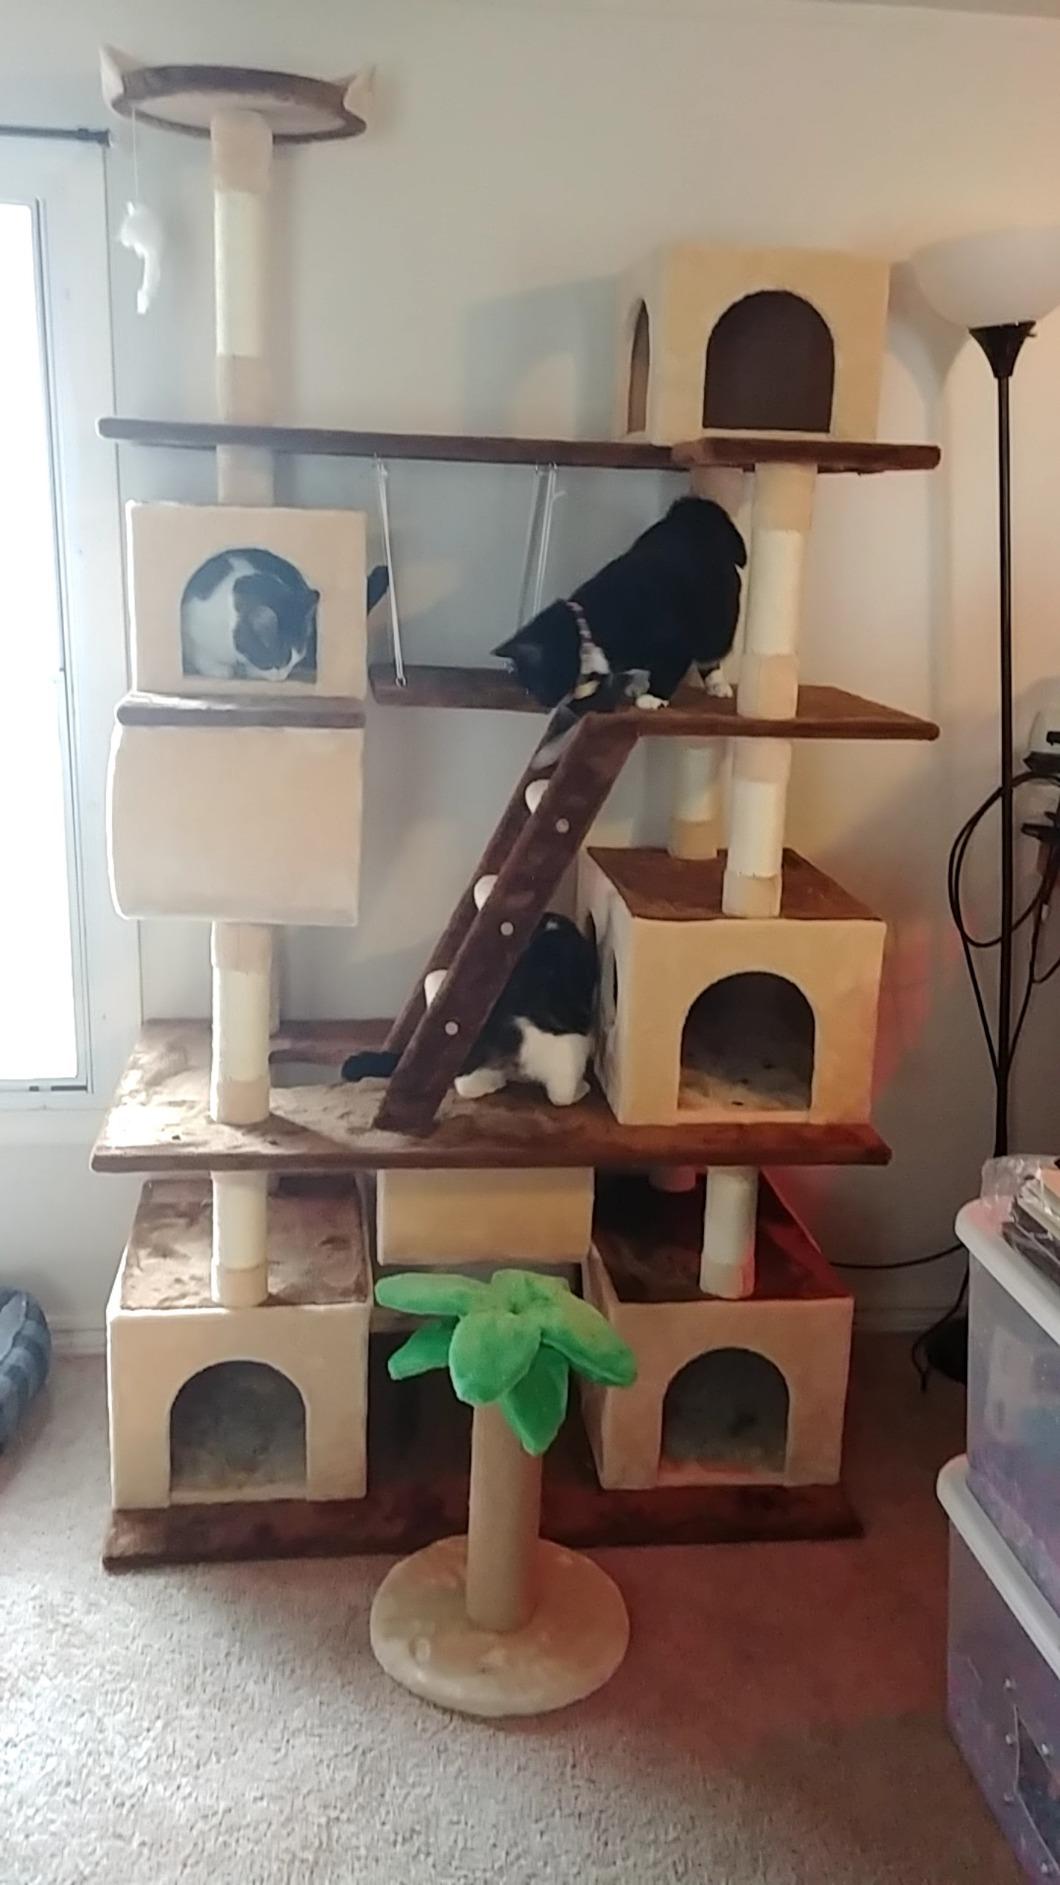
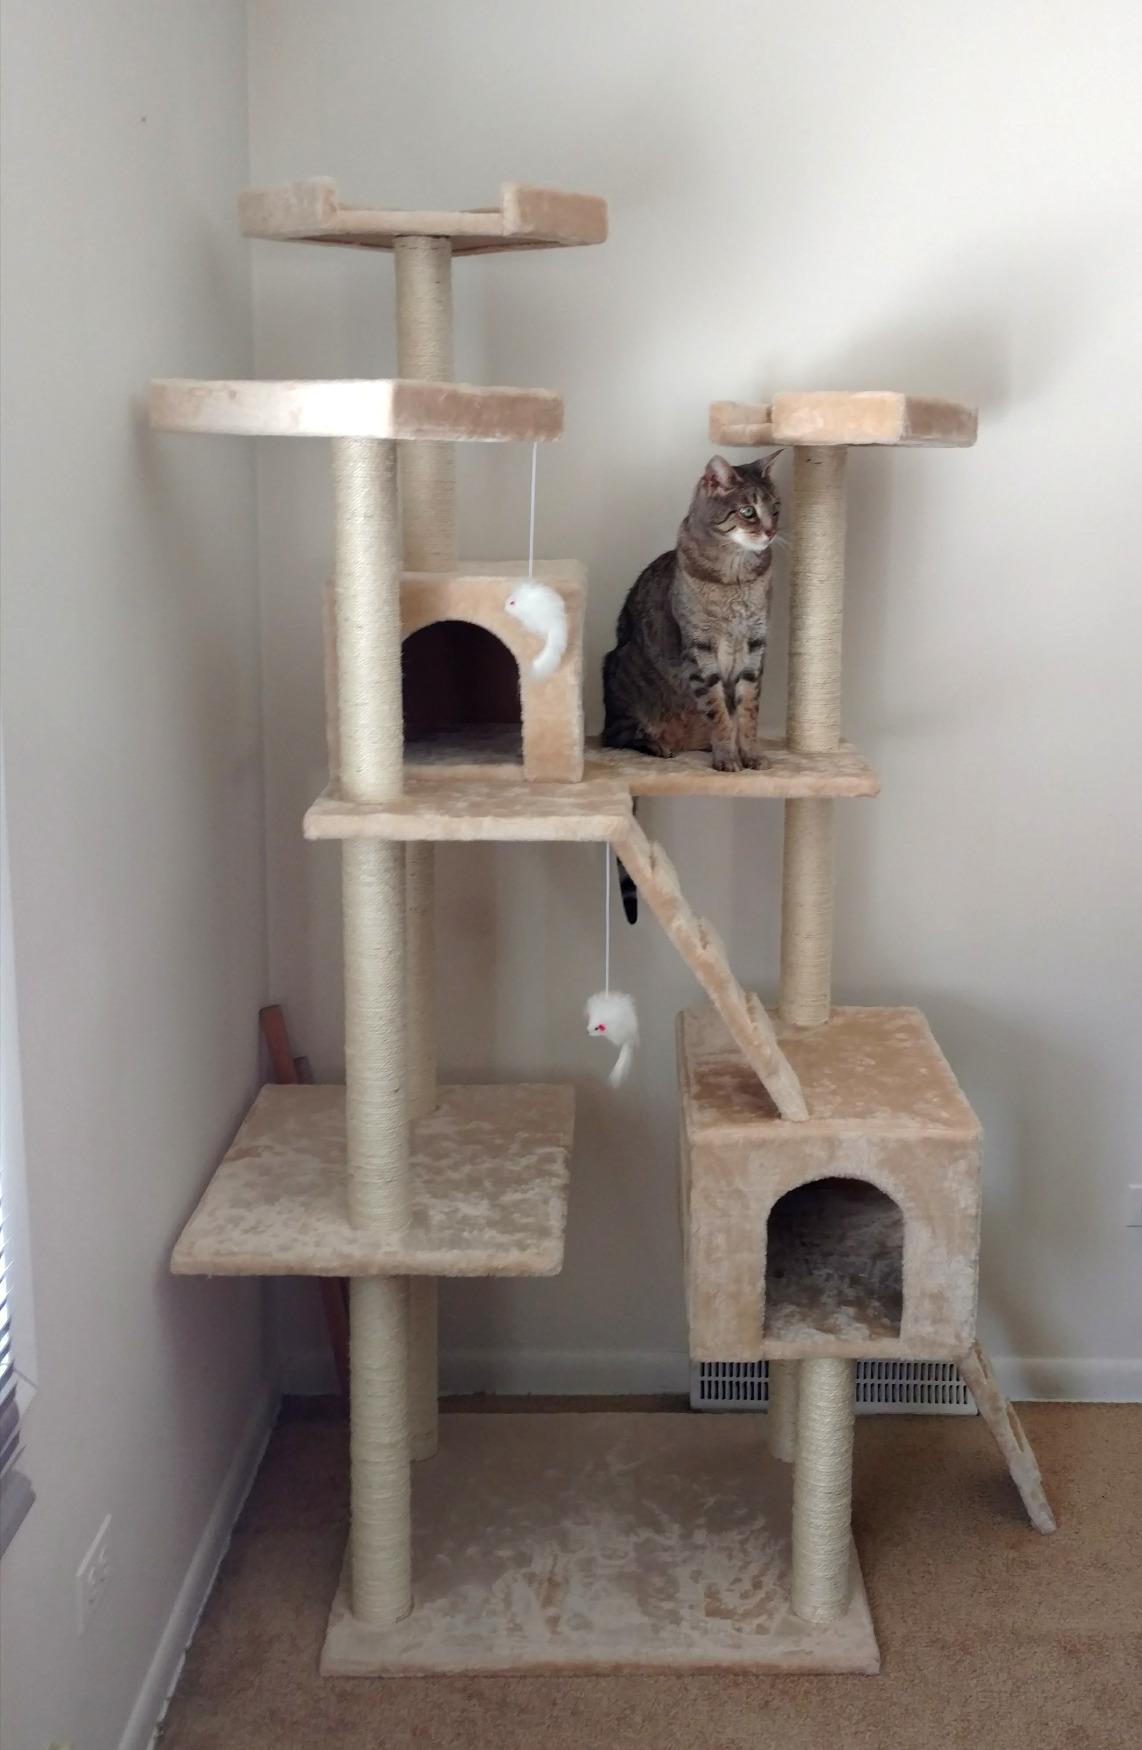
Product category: items_cat tree
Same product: no